GX Jupitter-Larsen

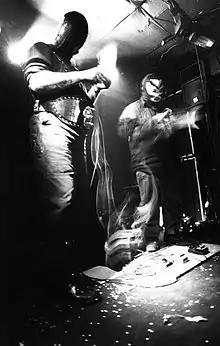
Jupitter-Larsen performing in 1999

GX Jupitter-Larsen (sometimes erroneously spelled "Juppiter-Larsen") is an artist, based in Hollywood, California, who has been active in a number of underground art scenes since the late 1970s. Jupitter-Larsen has been involved in punk rock, mail art, cassette culture, the noise music scene, and zine culture. During the 1990s he was the sound designer for the performances of Mark Pauline's "Survival Research Laboratories". He is the founder and sole permanent member of the noise act The Haters, who have performed all over the world, and appeared on over 300 CD and record releases.